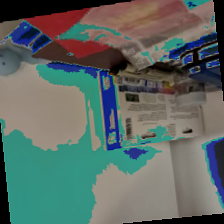
Label: no bracelet mod